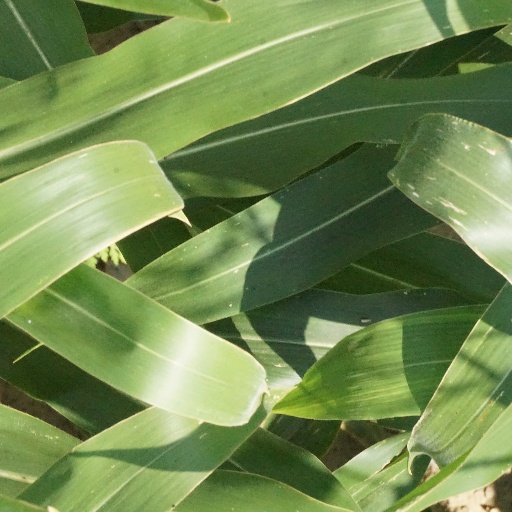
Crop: maize; corn